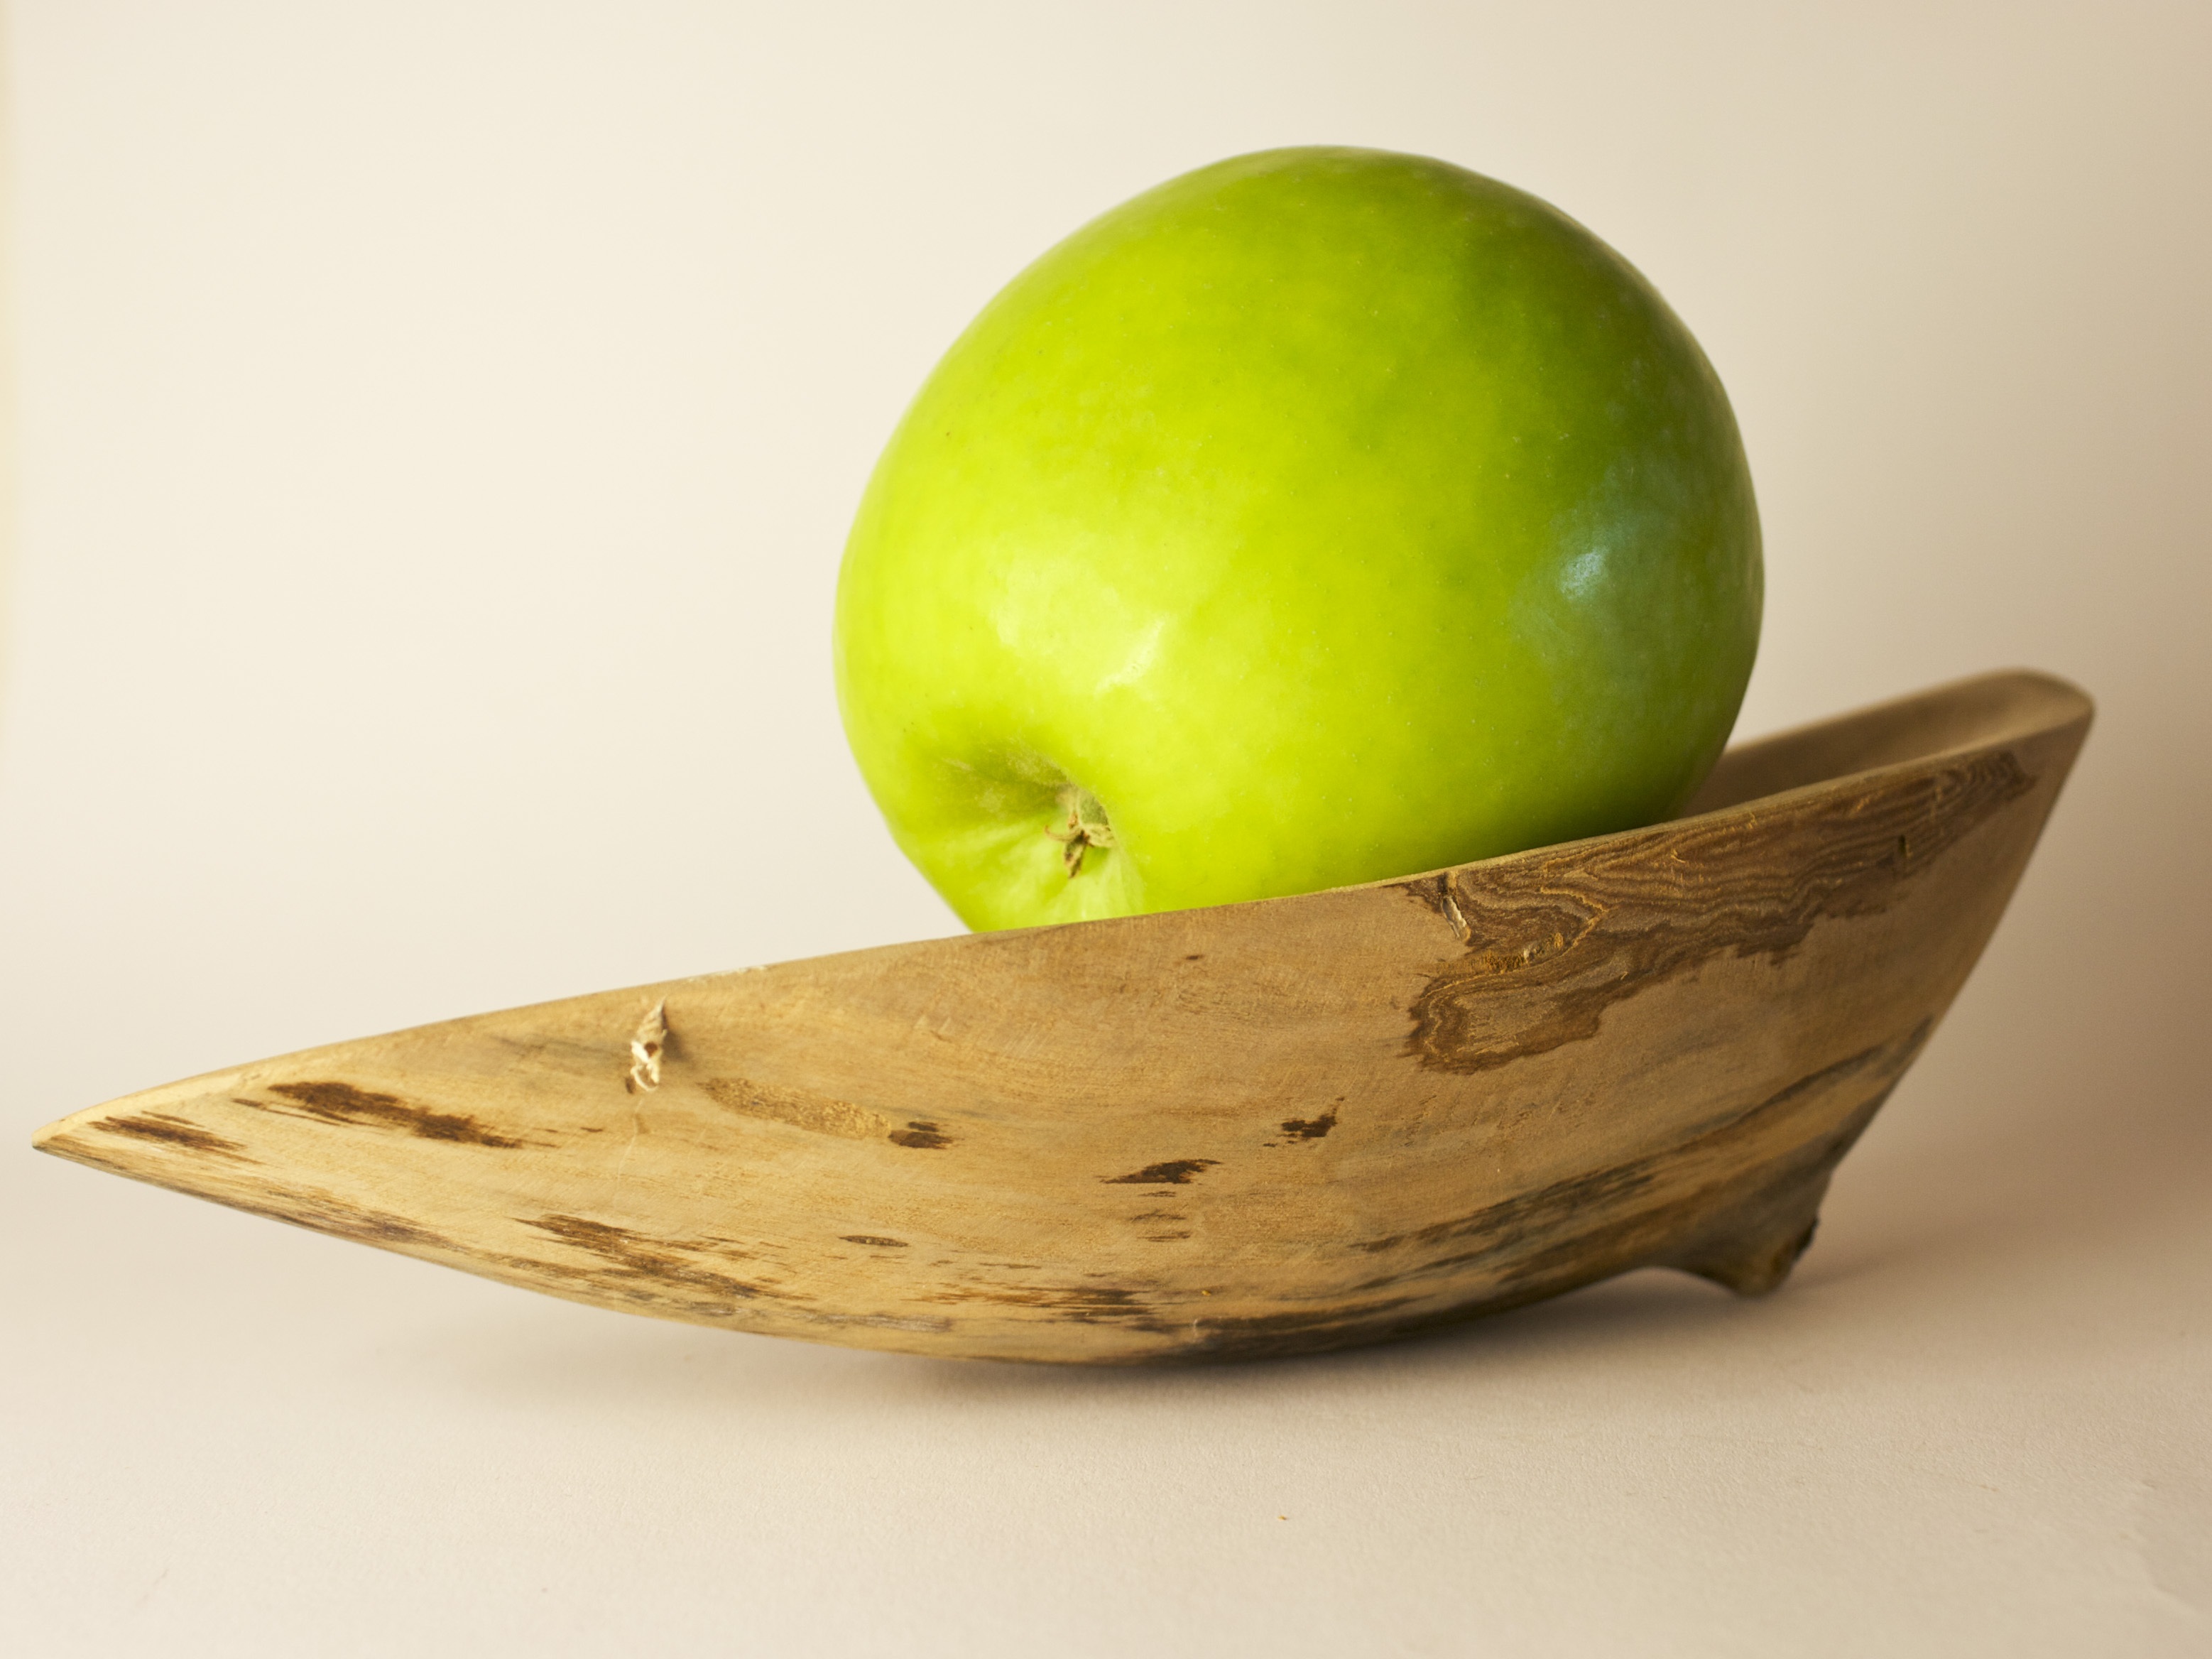
apple, plant, fruit, food, produce, shell, flowering plant, land plant